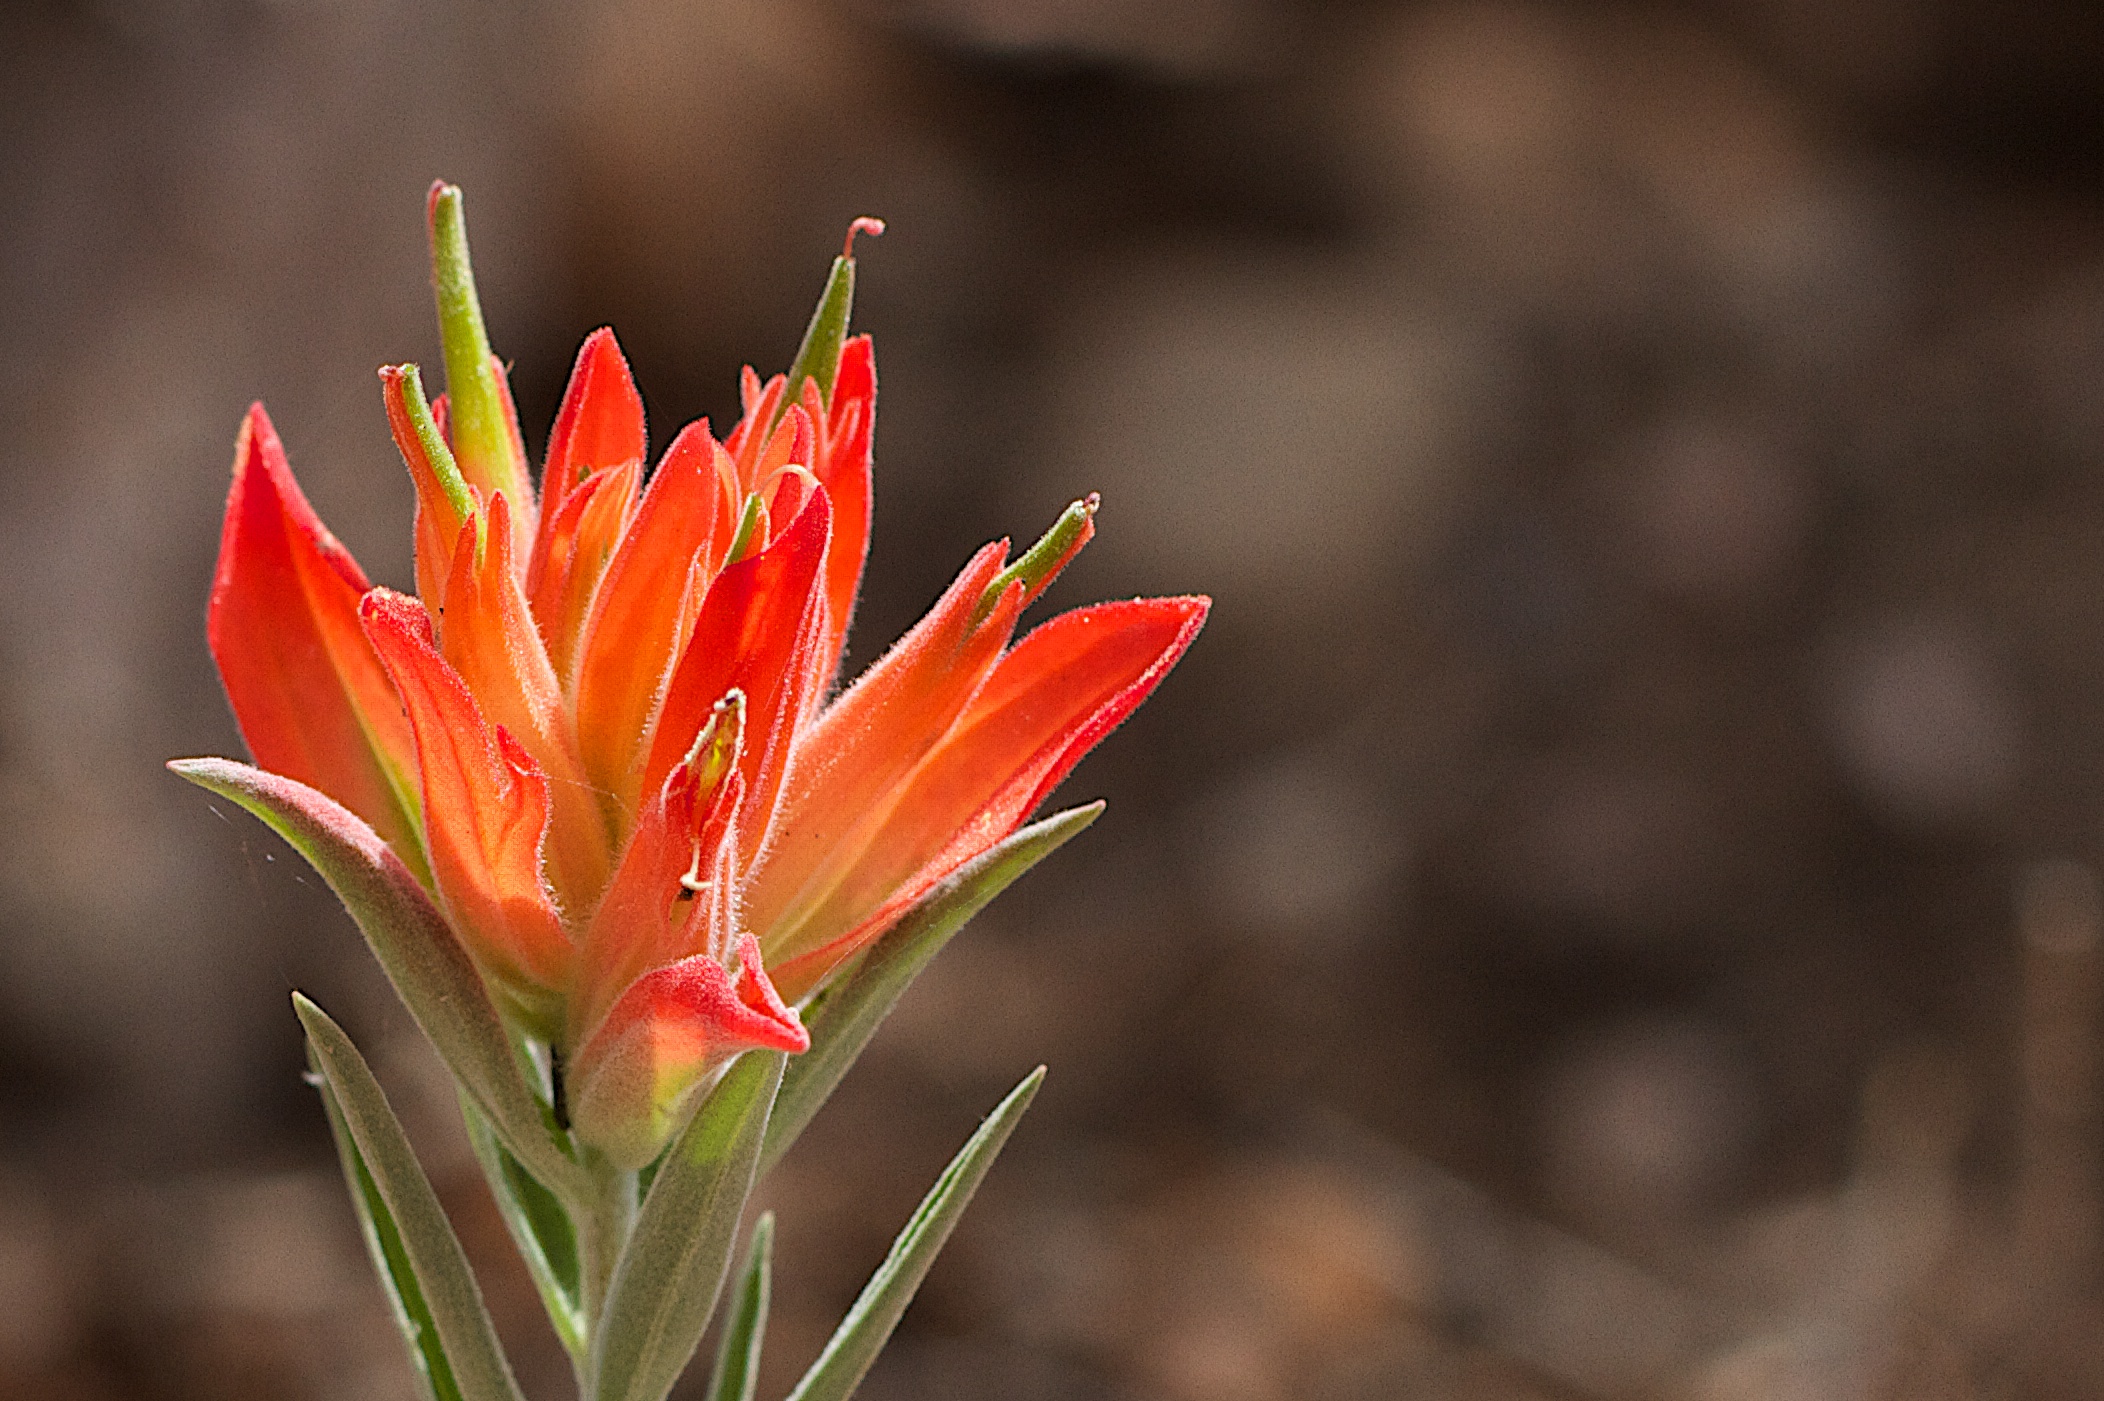
nature, blossom, plant, photography, leaf, flower, petal, autumn, botany, flora, wildflower, close up, macro photography, flowering plant, plant stem, land plant, castilleja